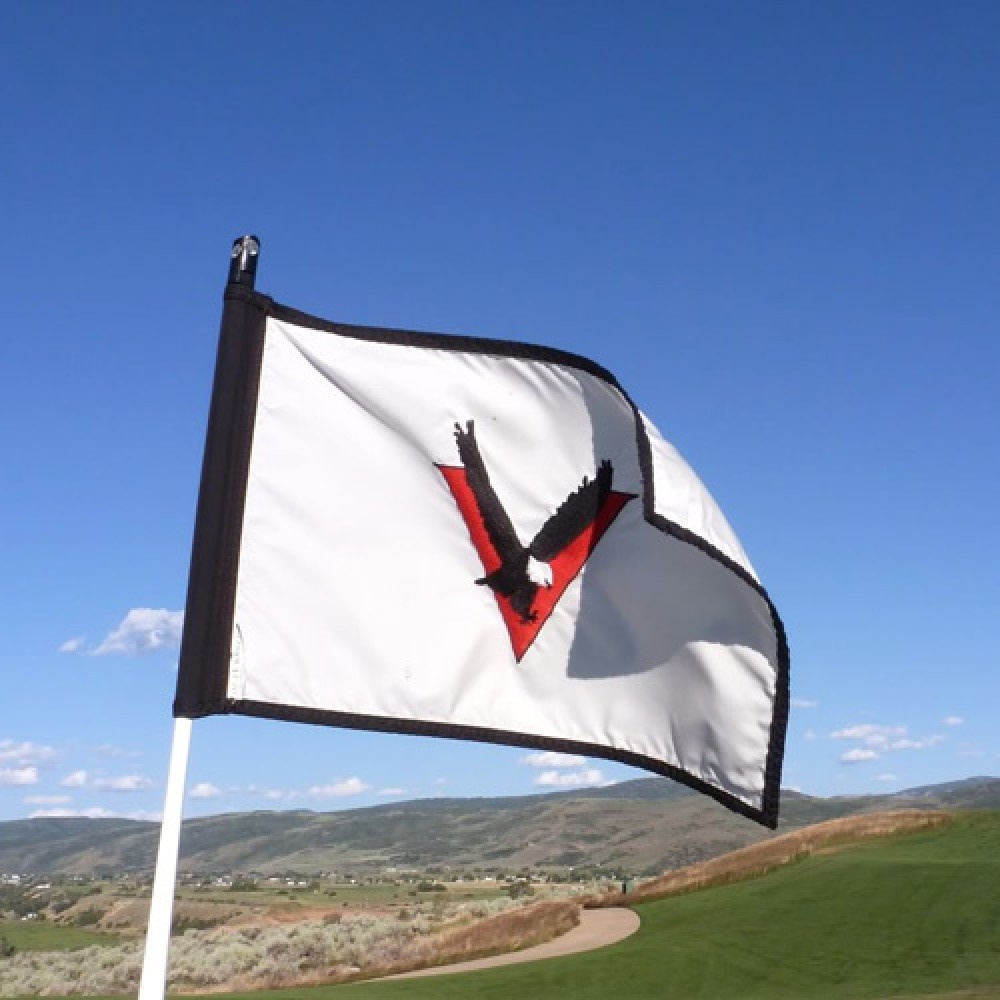
Golf Flags
Your search ends with the ultimate statement piece for the green: our custom golf flags. These aren't just flags—they're your brand's rebellious shout-out to the world, flapping in the face of the ordinary. Whether you're marking your territory or just making a scene, these flags are your canvas. Key Features Custom printed with full color, 100% coverage or sleeve for easy installation Available as single or double sided for double the impact Made in Australia, because we know how to make things that last Durable 200D knitted polyester, tough enough to withstand the wildest weather Technical Specifications Dimensions: 50cm x 35cm
Brand: Promo Punks®
Category: Sporting Goods > Outdoor Recreation > Golf > Golf Flags